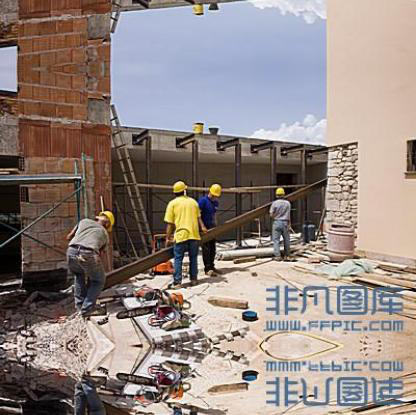
Objects in the image:
label: helmet
label: helmet
label: helmet
label: helmet